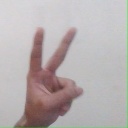
अक्षर: क